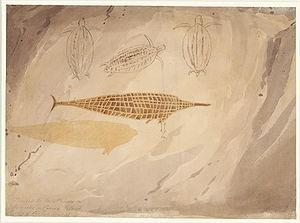
L’histoire du Queensland fait référence à la longue présence des Aborigènes d'Australie et à l'établissement récent des colons européens. Avant d'être cartographiée et réclamée au nom de la Grande-Bretagne par le Lieutenant James Cook en 1770, la région nord-est de l'Australie avait été explorée par les navigateurs néerlandais, portugais et français. Le Queensland a connu une croissance rapide depuis sa séparation de la colonie de Nouvelle-Galles du Sud en 1859. L'État est actuellement celui connaissant la croissance la plus importante en Australie.